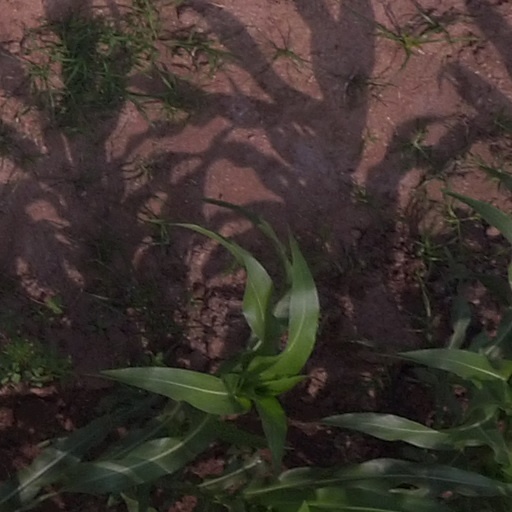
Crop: maize; corn